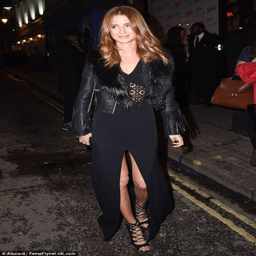
style star : looked incredible at the launch party for new collection , held on tuesday evening